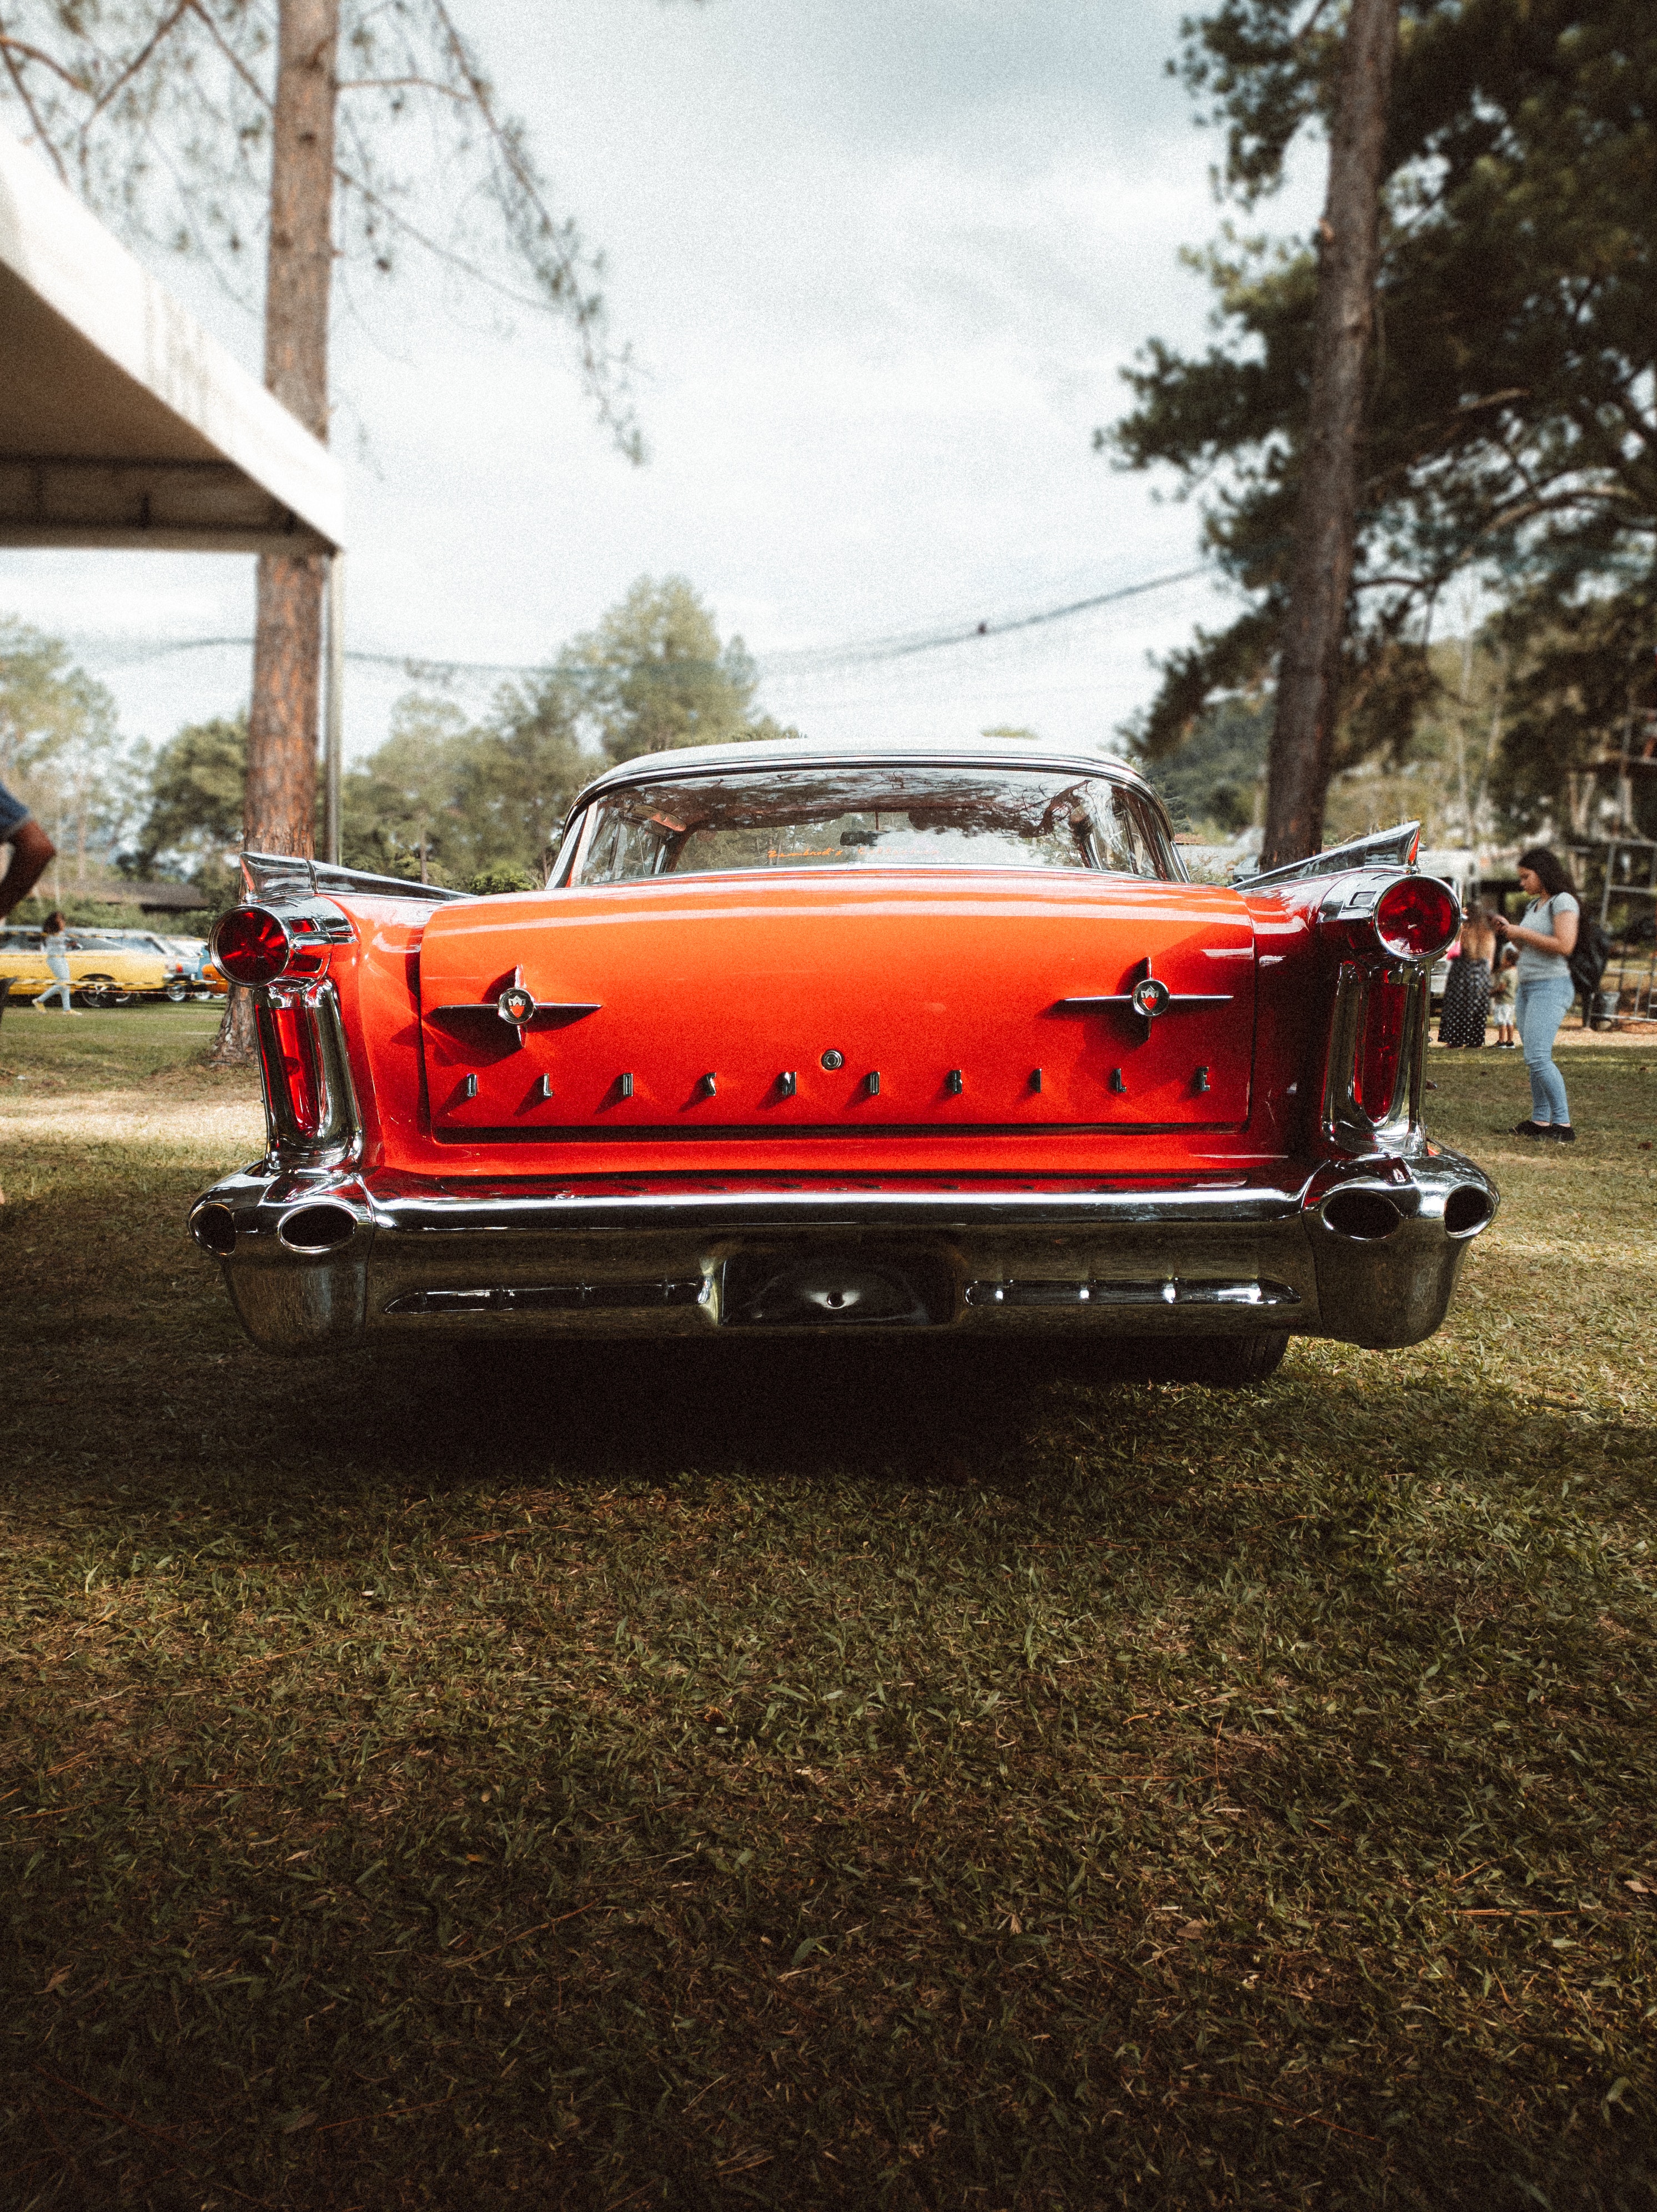
car, vehicle, automotive lighting, hood, motor vehicle, sky, cloud, automotive tire, tree, automotive design, automotive tail brake light, asphalt, automotive exterior, rolling, vehicle door, bumper, road surface, automotive wheel system, automotive exhaust, classic, headlamp, classic car, wheel, landscape, auto part, road, commercial vehicle, grass, personal luxury car, full size car, luxury vehicle, hardtop, exhaust system, antique car, grille, rim, family car, tire, mid size car, machine, compact car, vintage car, sedan, metal, public transport, custom car, performance car, pickup truck, truck, sports car, city car, city, transport